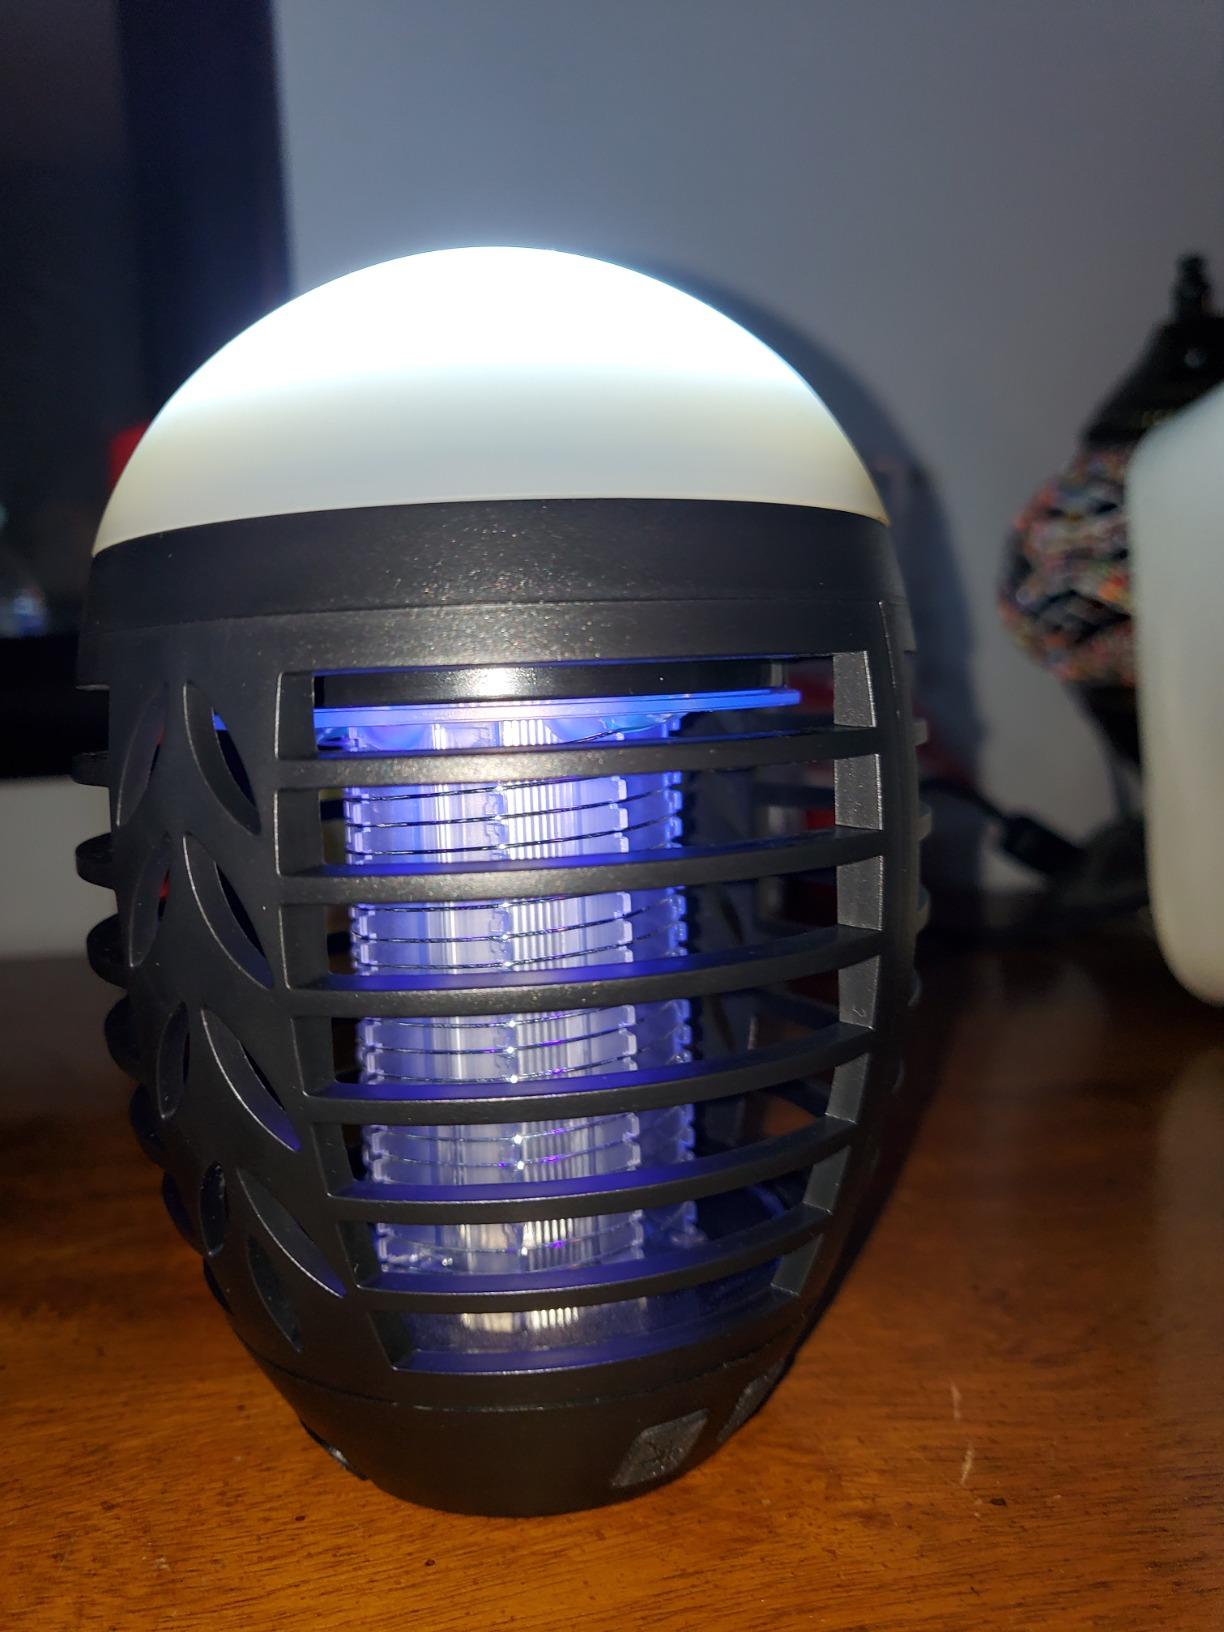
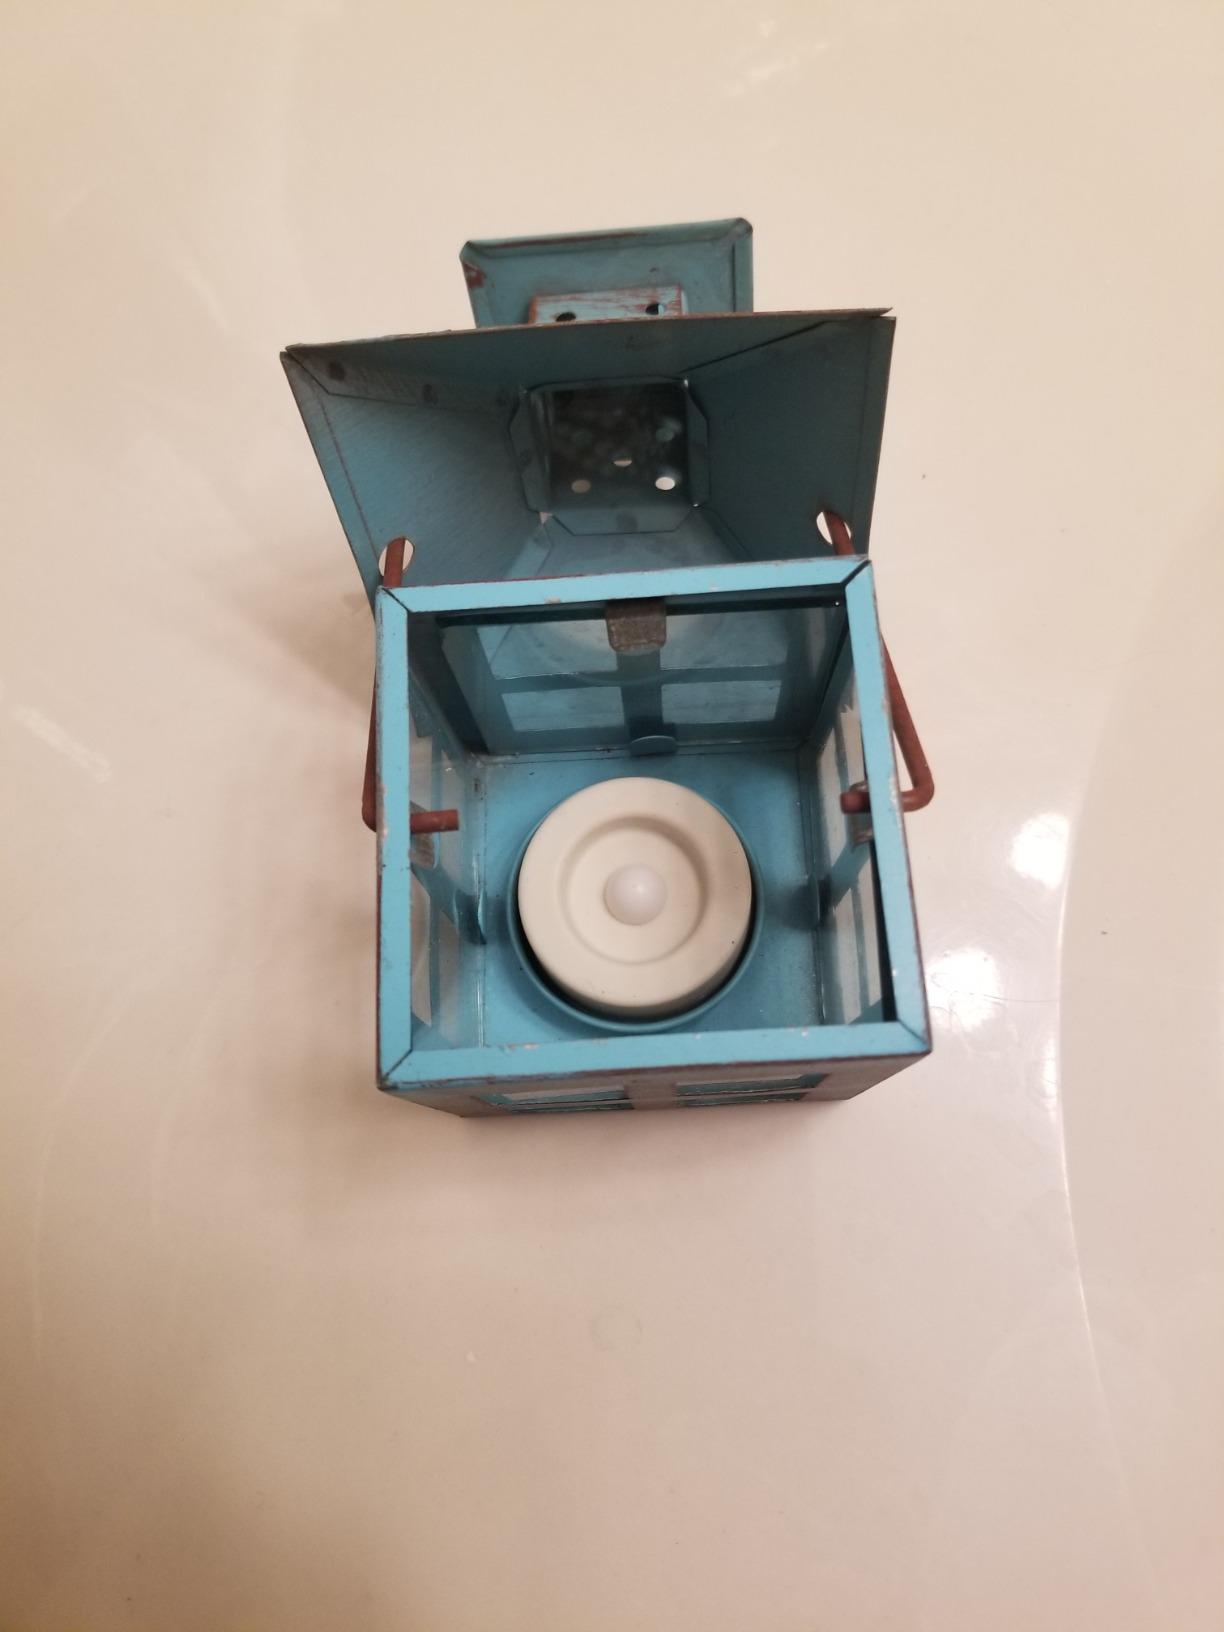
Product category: lantern
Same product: no